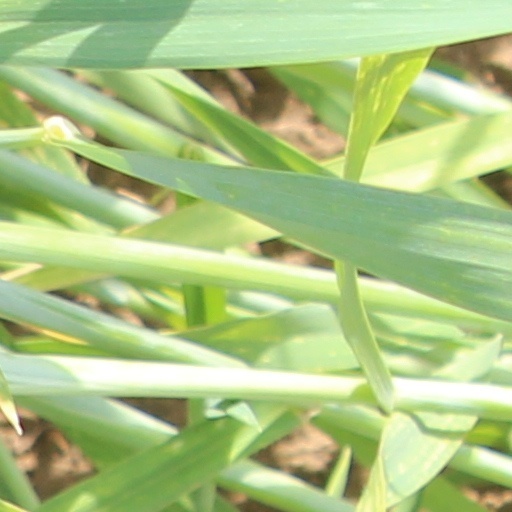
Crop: wheat